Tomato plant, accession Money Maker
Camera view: horizontal (90 deg, fisheye); turntable rotation: 330 degrees
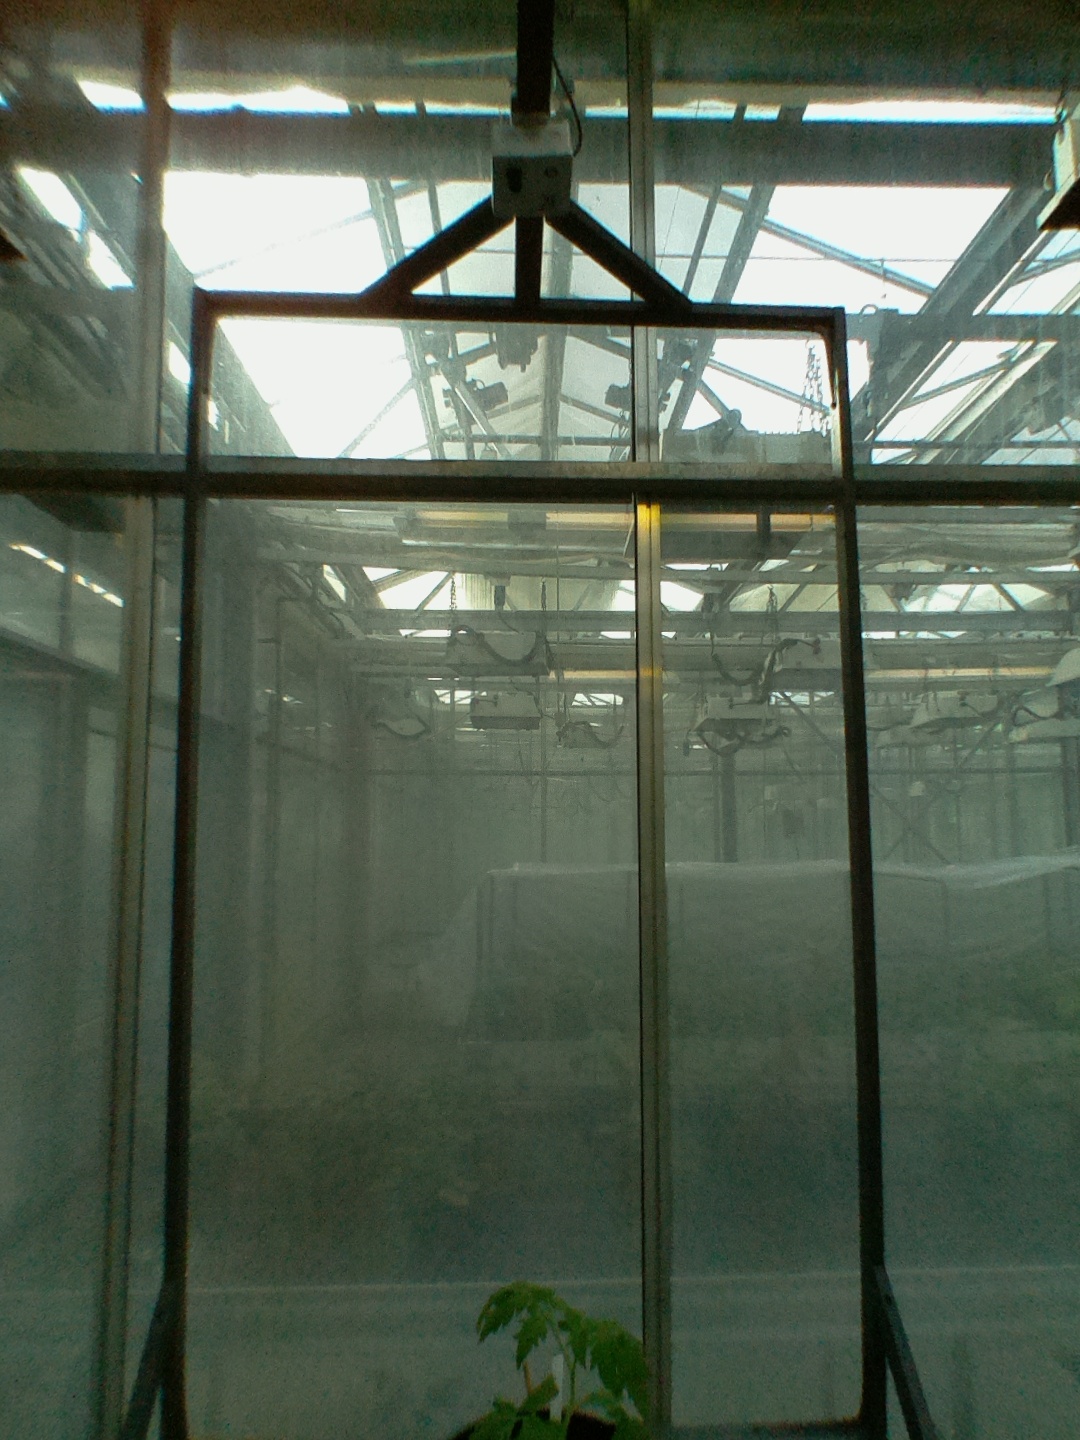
BBCH growth stage 13: 6 of true leaves visible